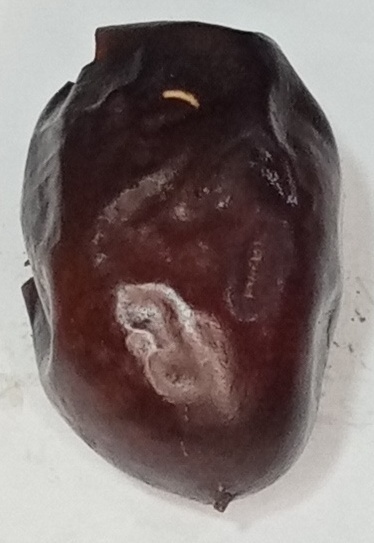
Variety: kupro
Size: large
Grade: grade-3